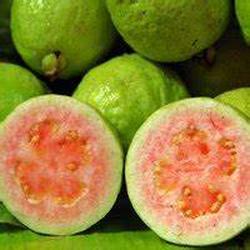
Label: Guava